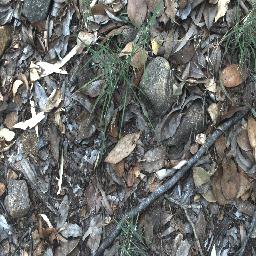
Label: negative